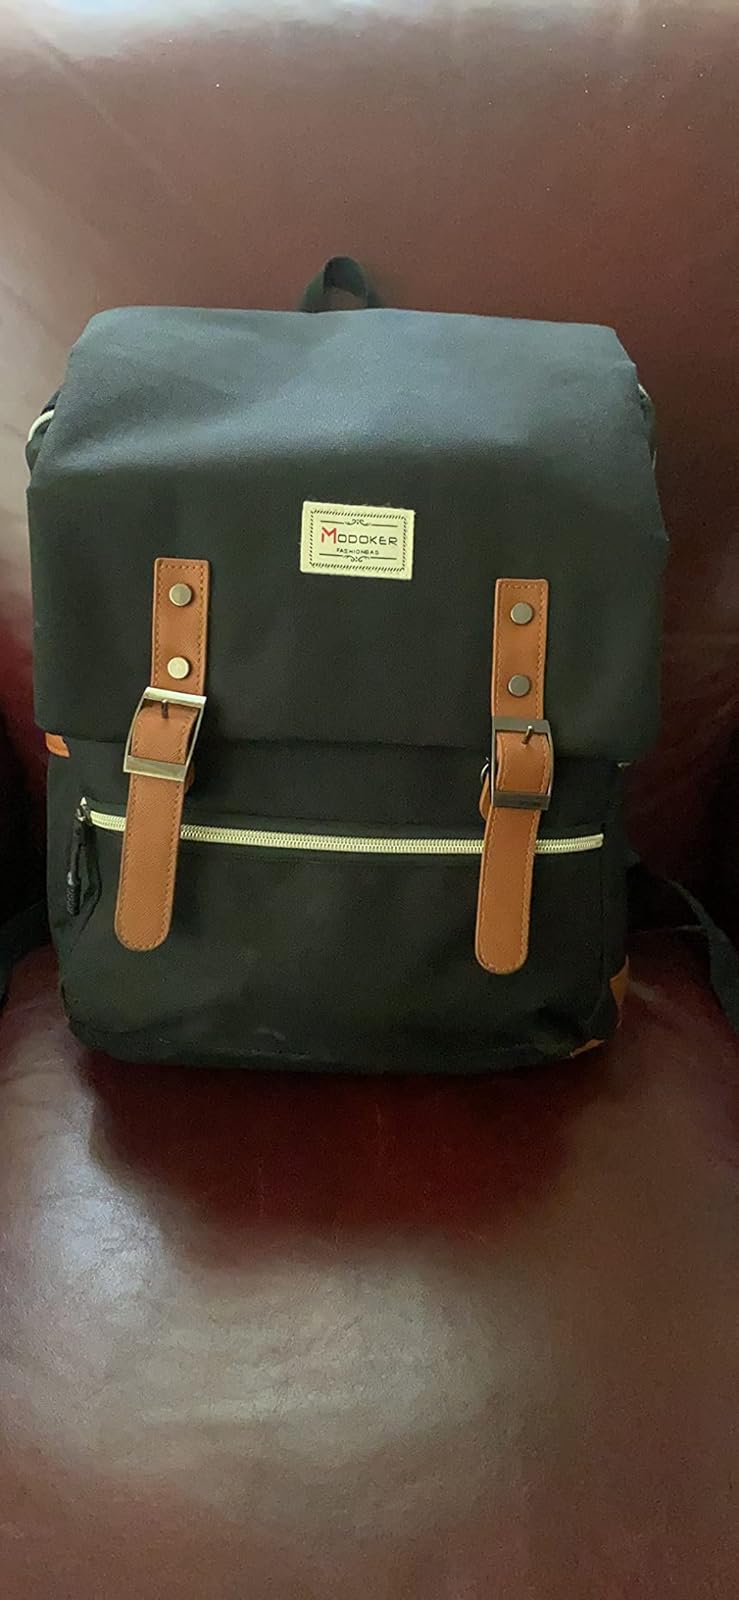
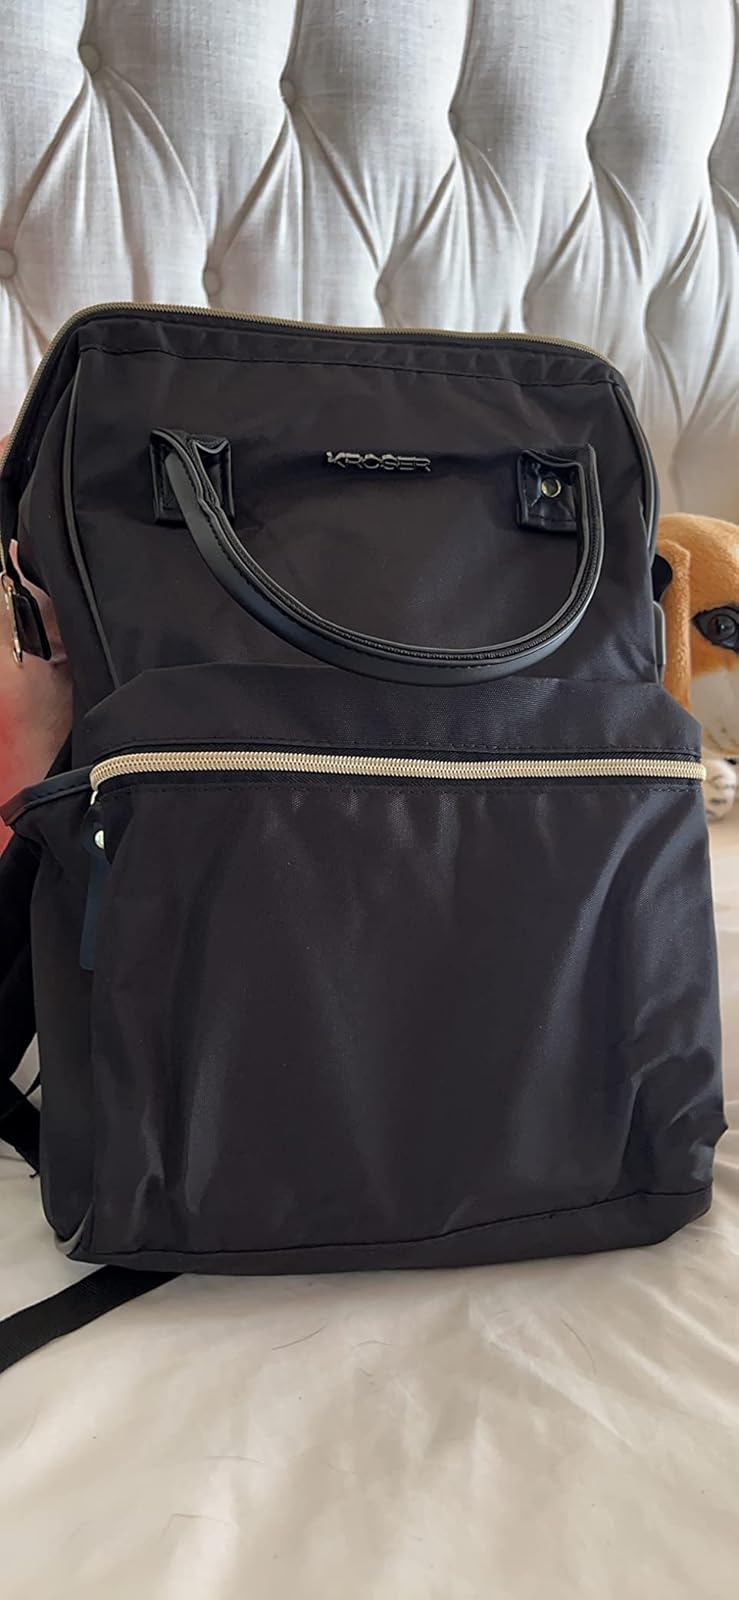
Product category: bag
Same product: no